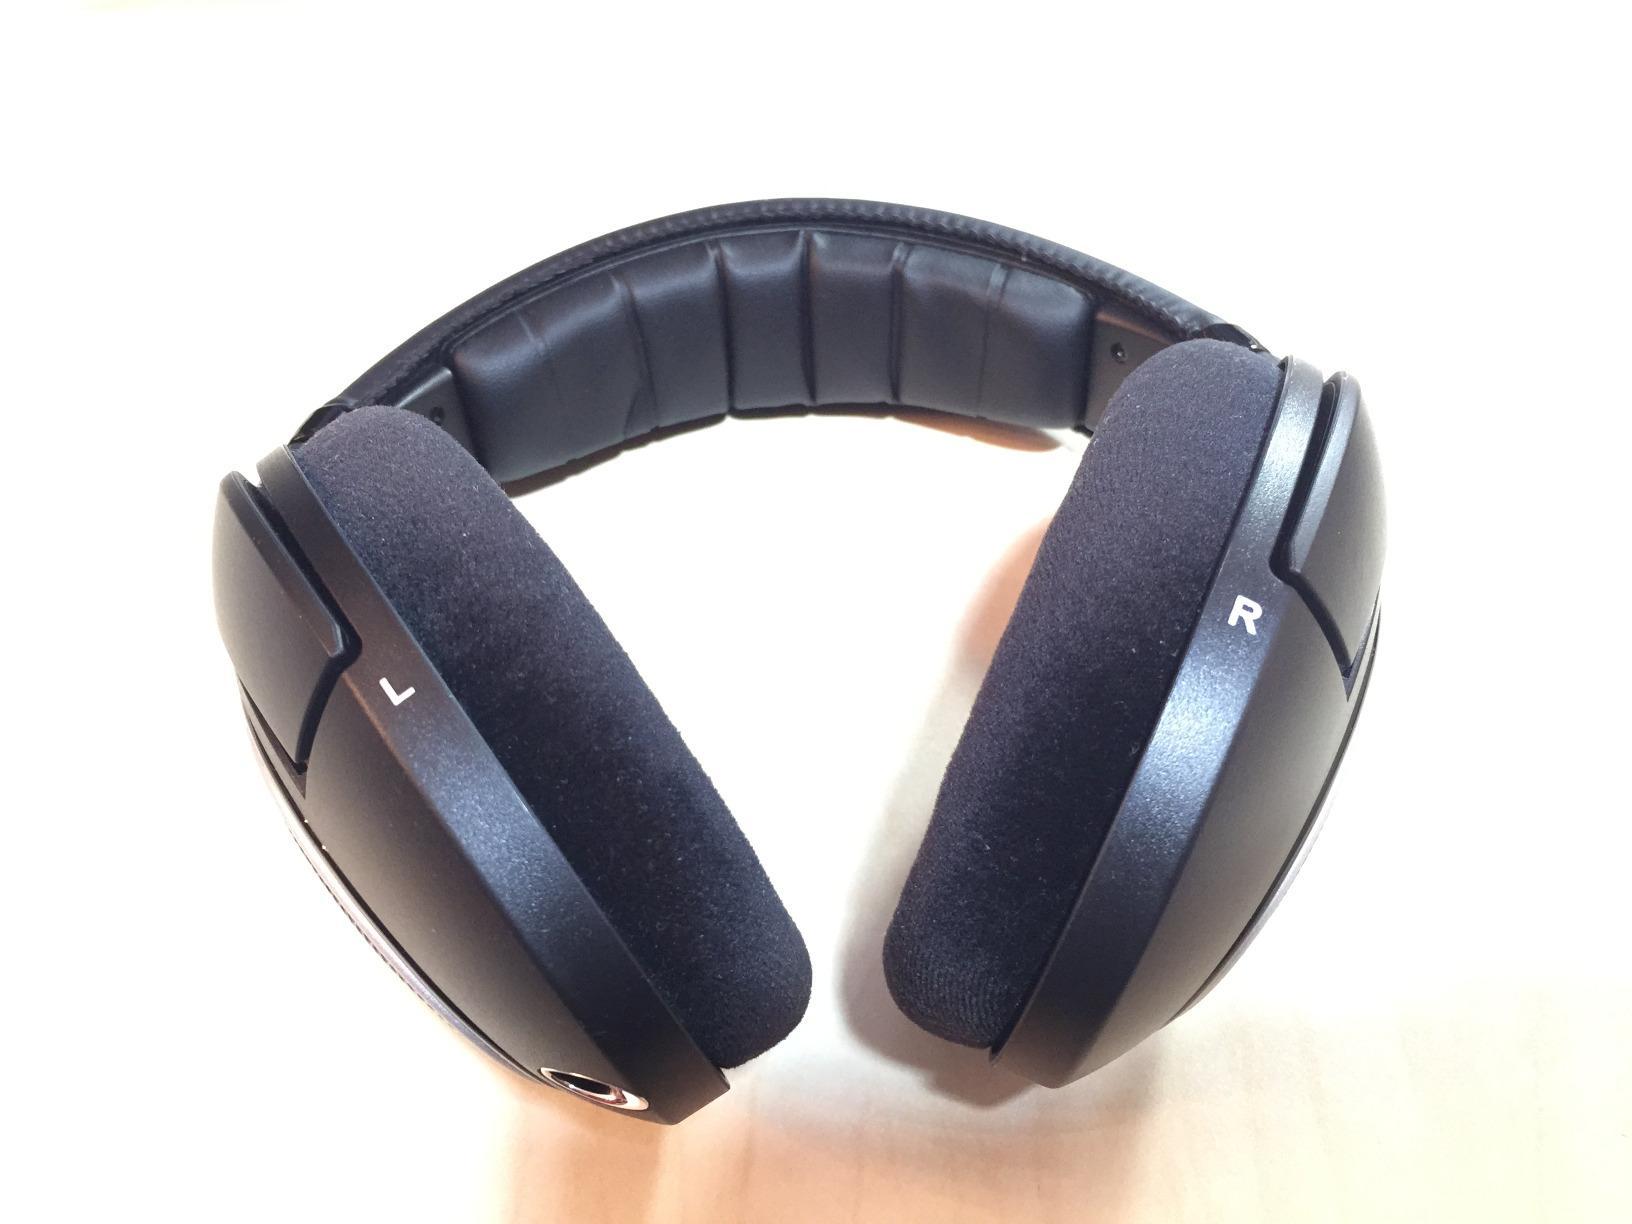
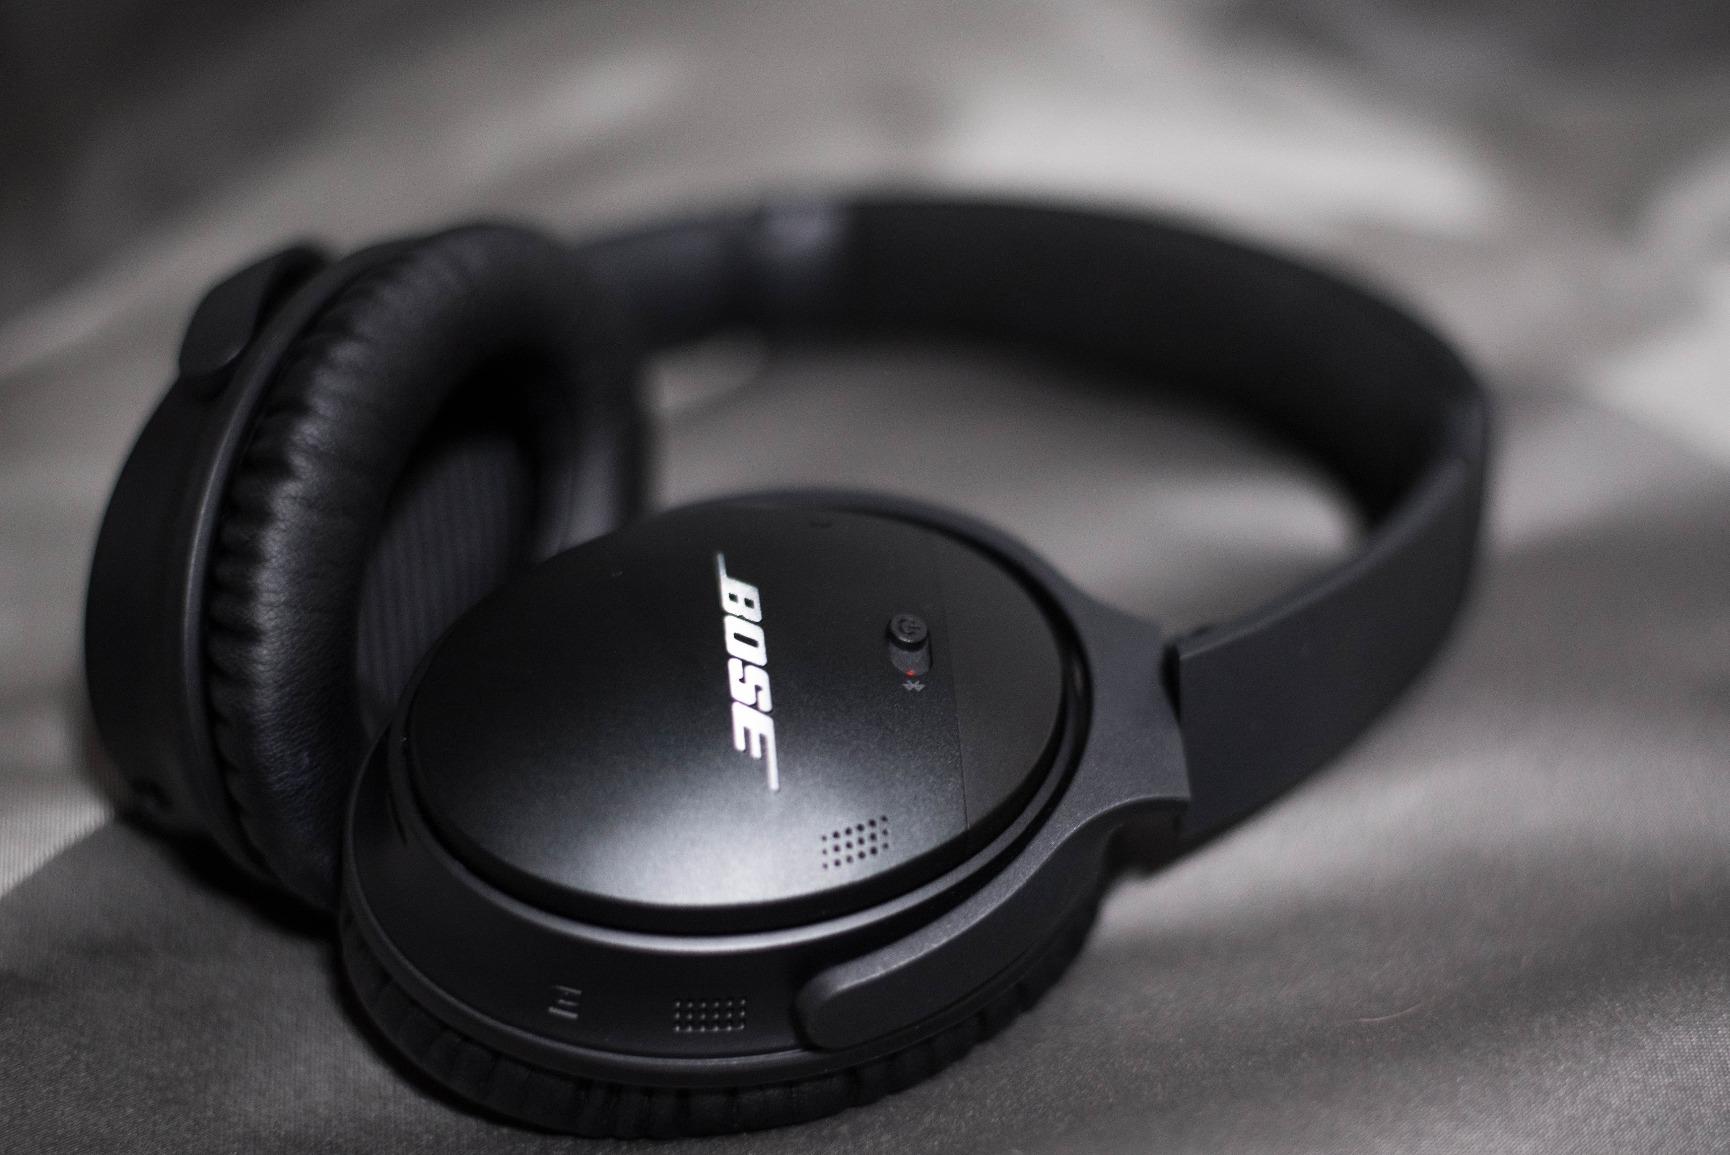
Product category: headphones
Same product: no